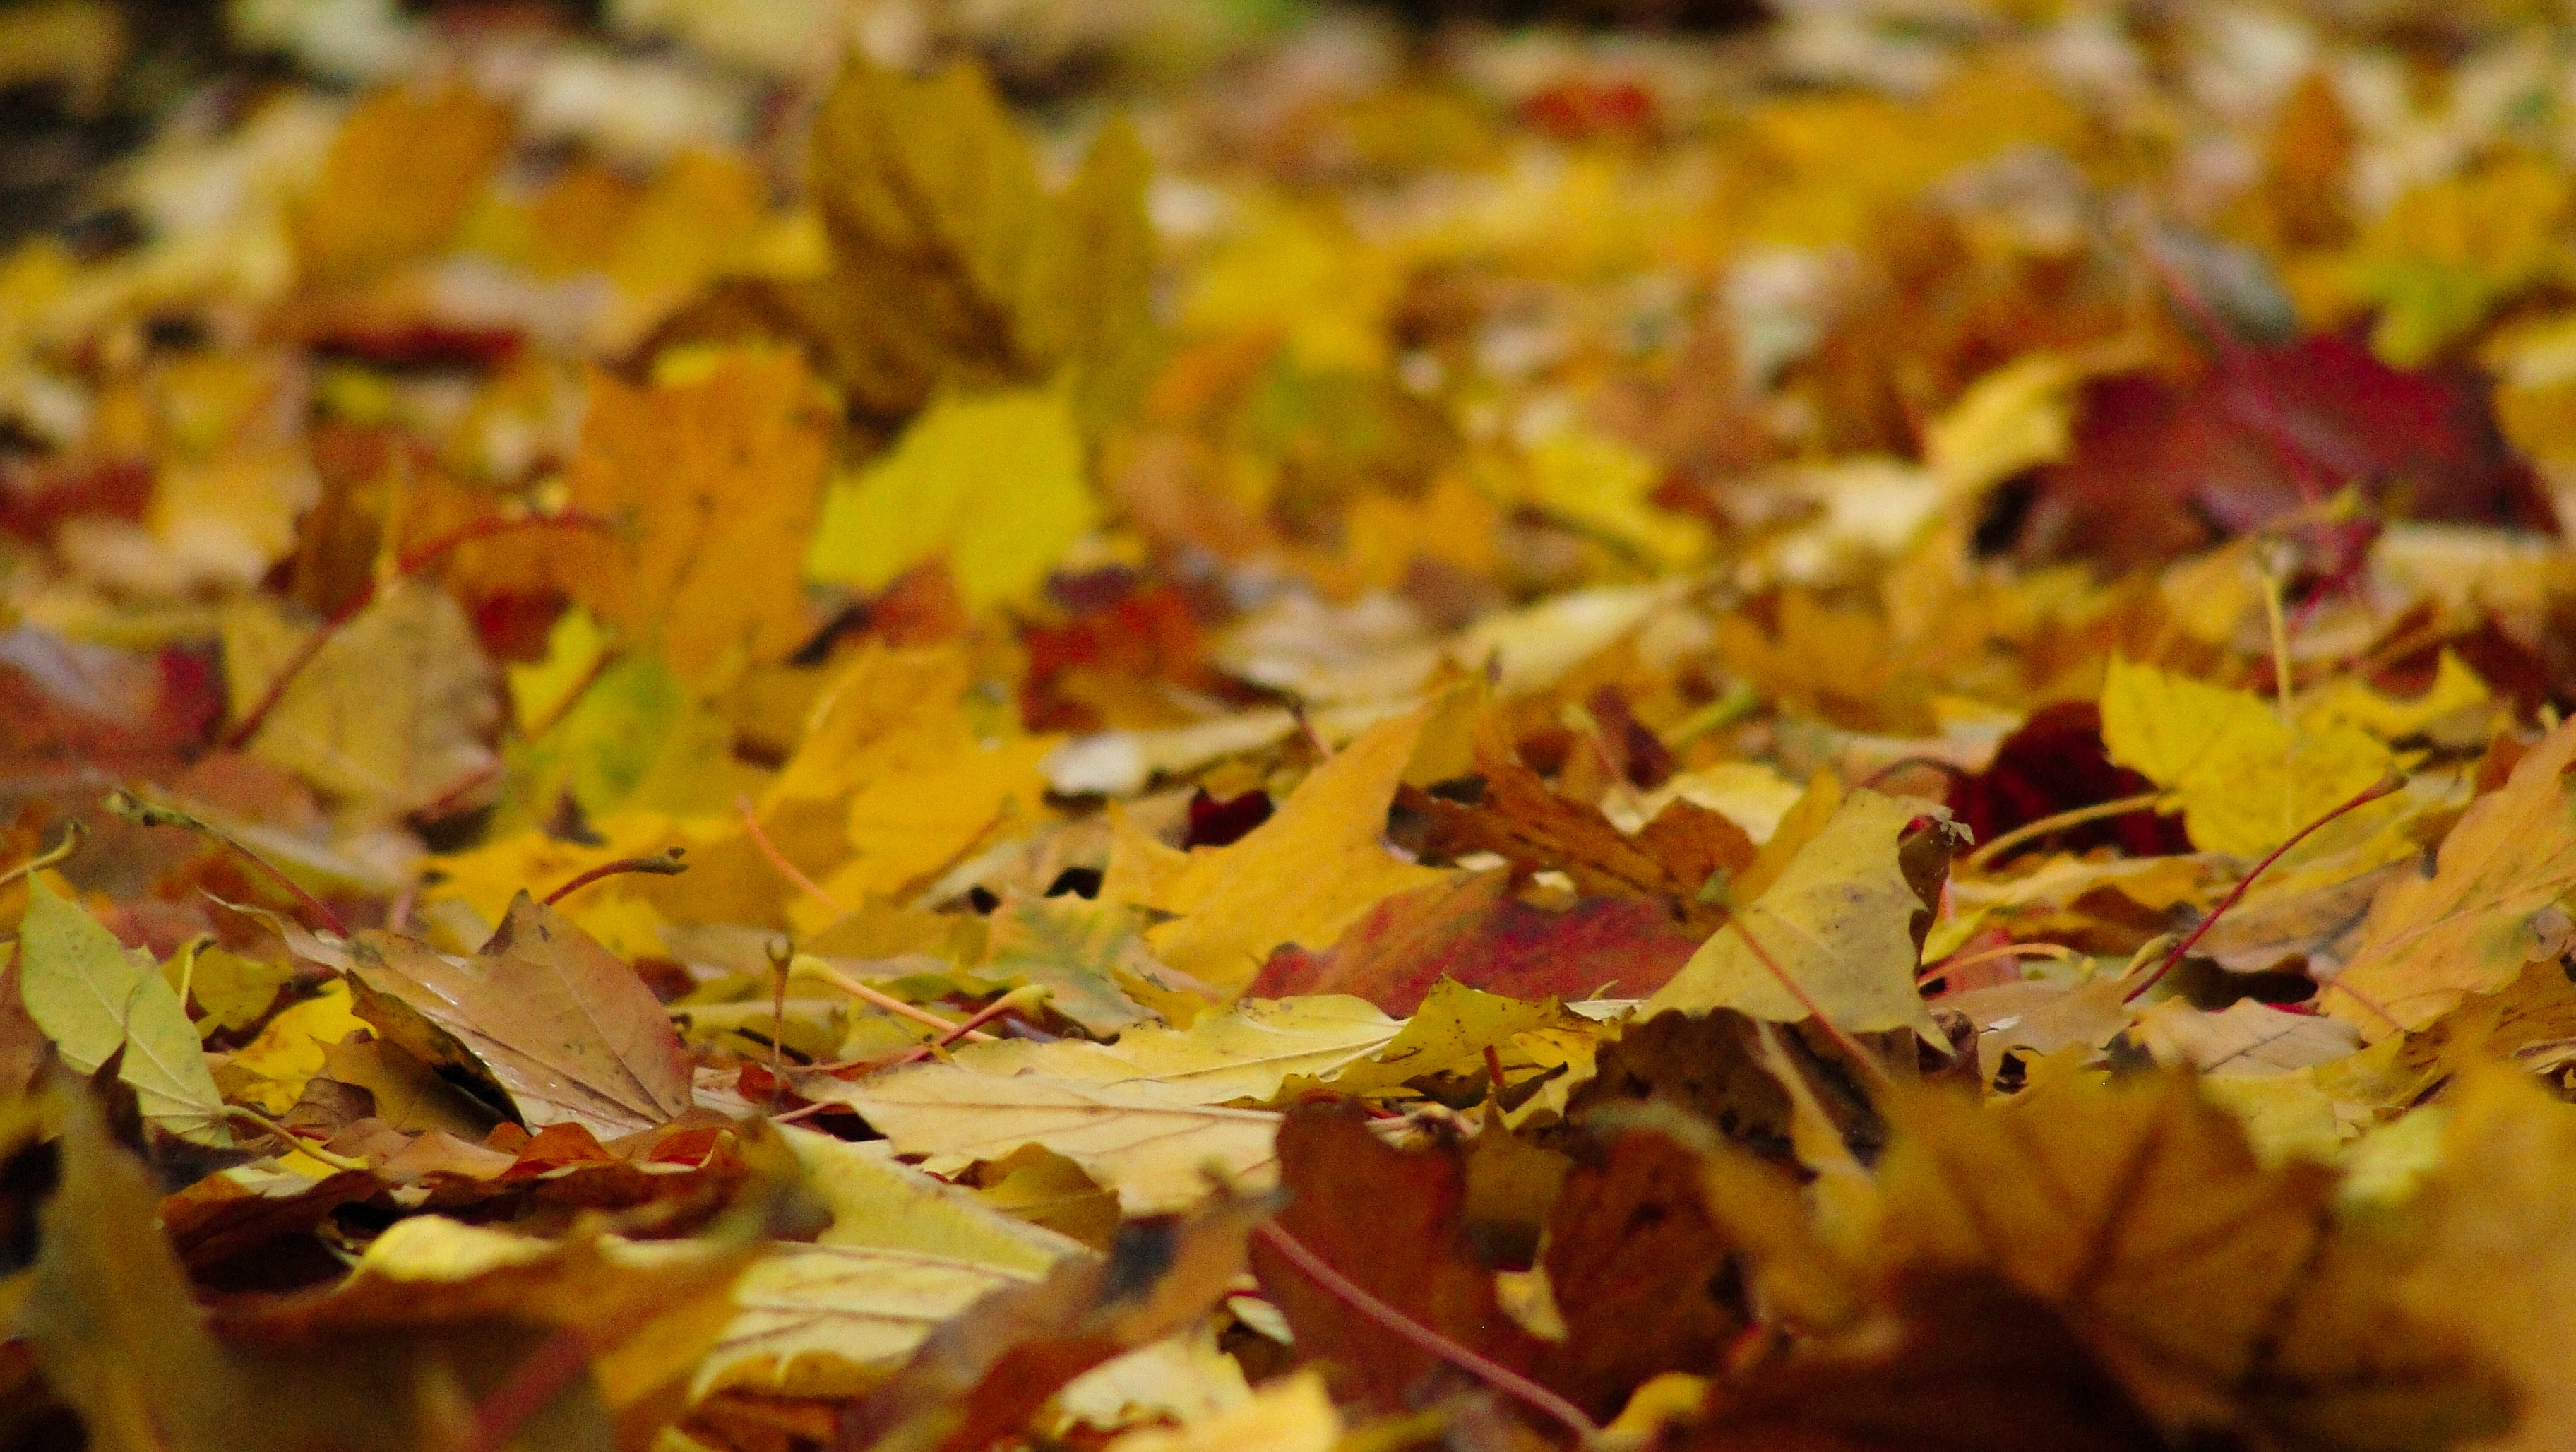
tree, branch, plant, leaf, petal, autumn, yellow, season, maple leaf, deciduous, woody plant